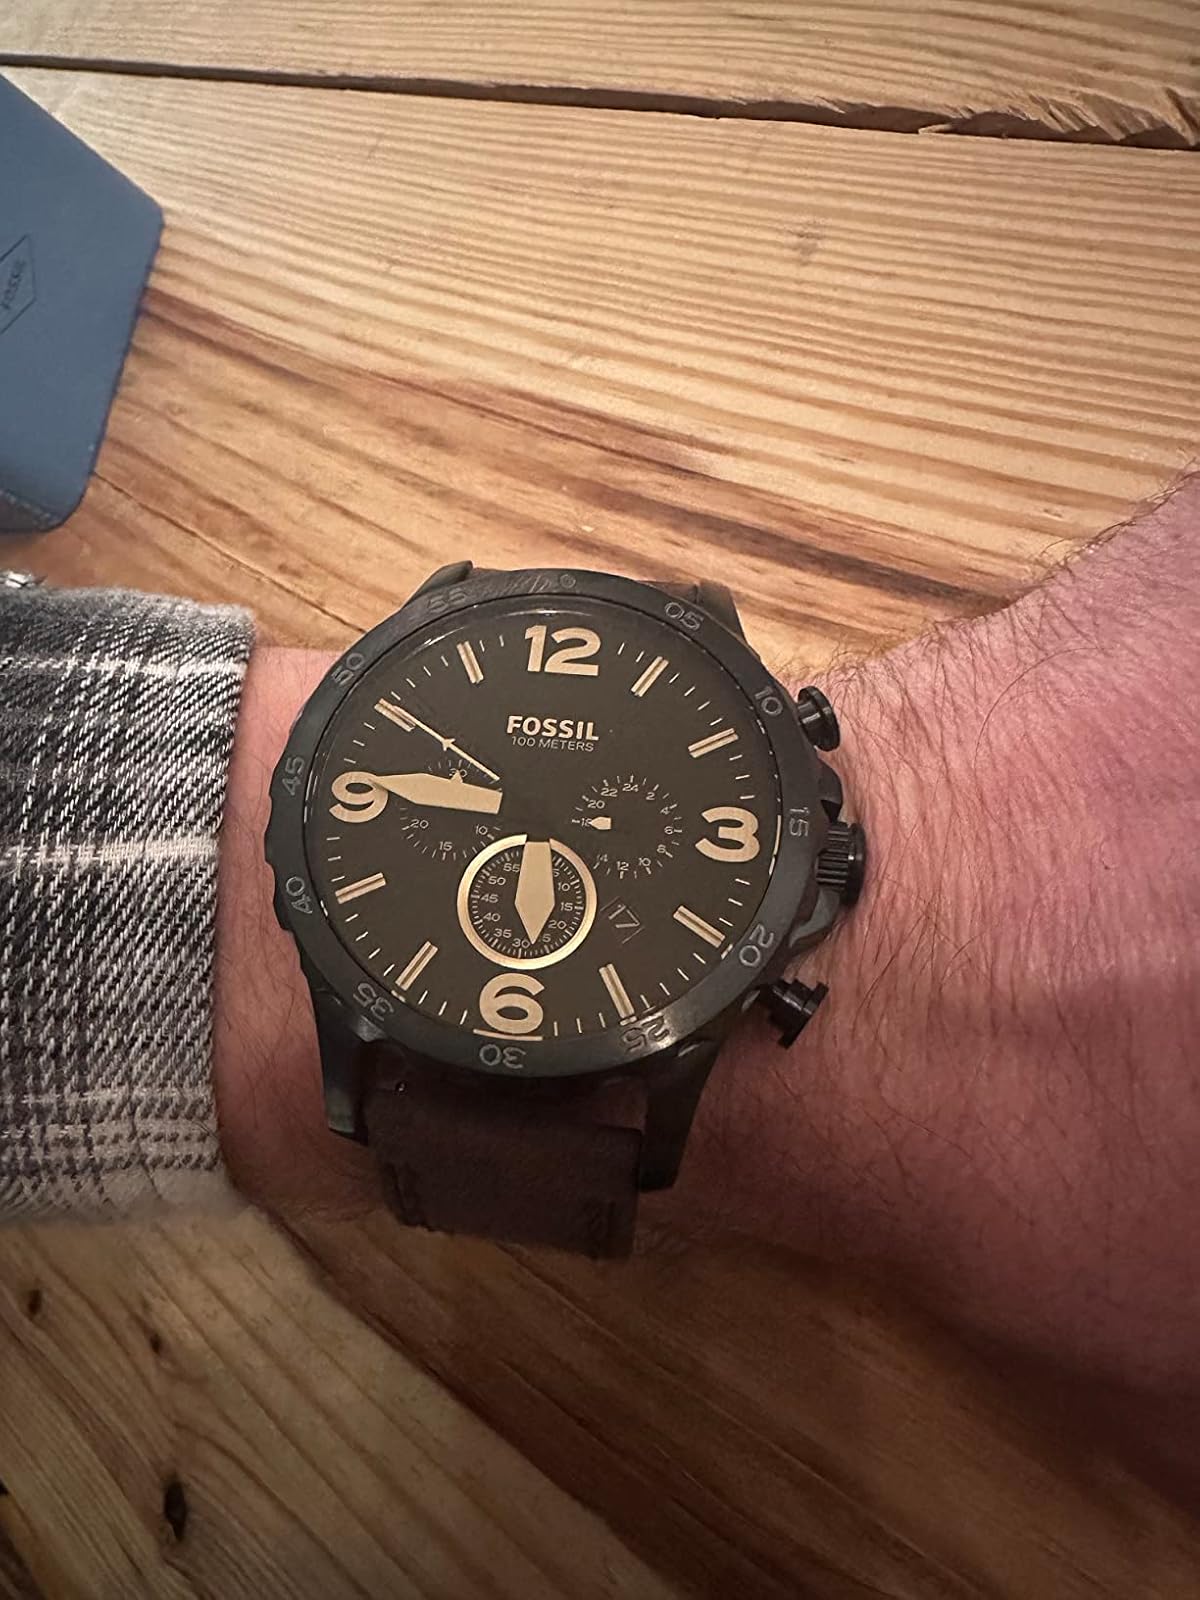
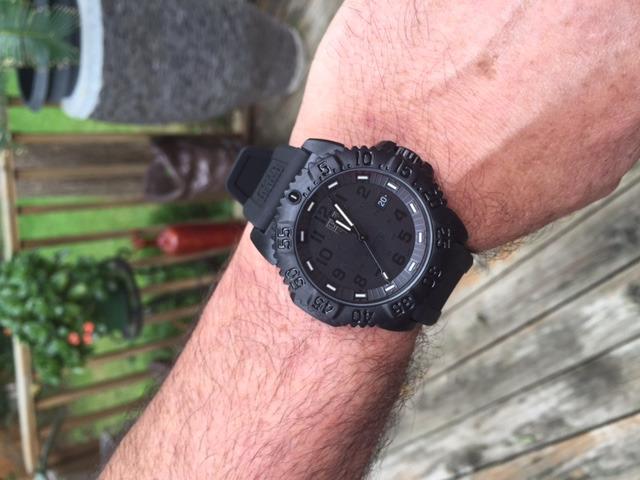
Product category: accessories_watch
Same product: no